New England Lost Ski Areas Project

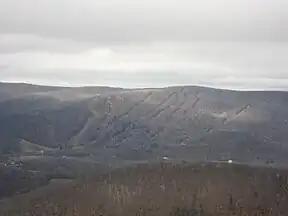
A 2006 view of the ski resort on Brodie Mountain in Massachusetts, which closed in 2002.

New England Lost Ski Areas Project (NELSAP) is an organization that concerns the history of downhill skiing areas, mostly in the northeastern United States. Started as a website in 1998, it has also organized hikes, research projects, and lectures in recent years.